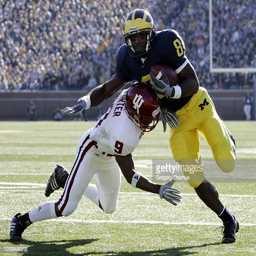
gets past american football player for a first quarter touchdown